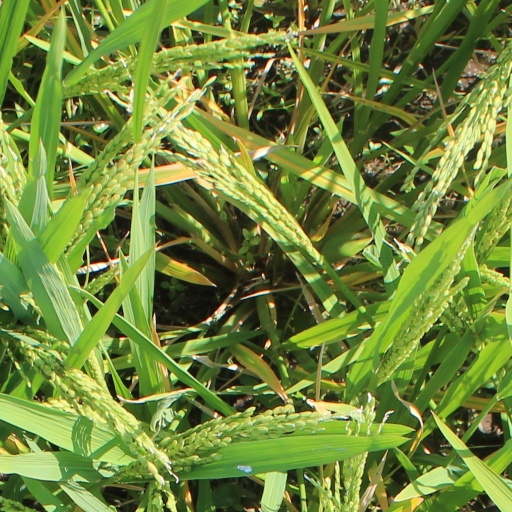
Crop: rice